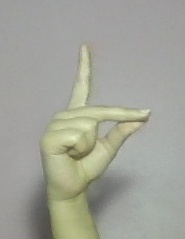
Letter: ta